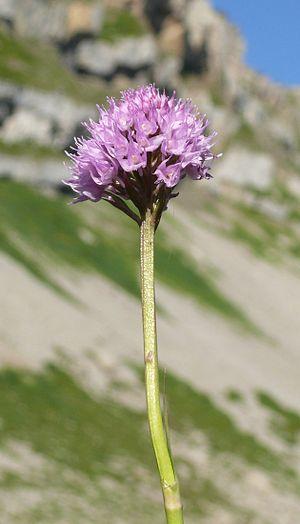
Trausteinera est un genre d'orchidées terrestres, comptant deux espèces :